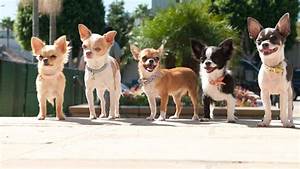
Label: dog